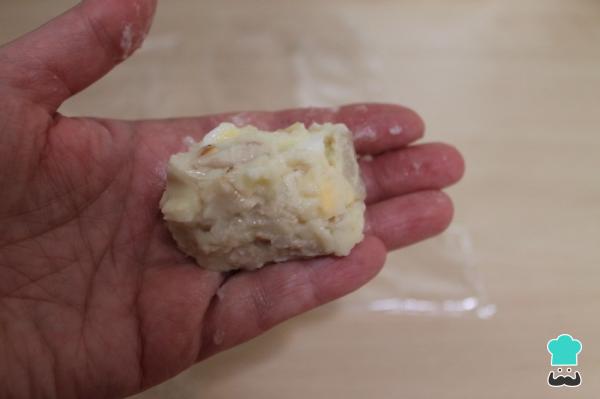
Una vez que la masa se haya compactado, la sacamos de la nevera y retiramos el papel film. Luego, cogemos pequeñas porciones, bien con las manos o con dos cucharas, y les damos forma de croqueta.